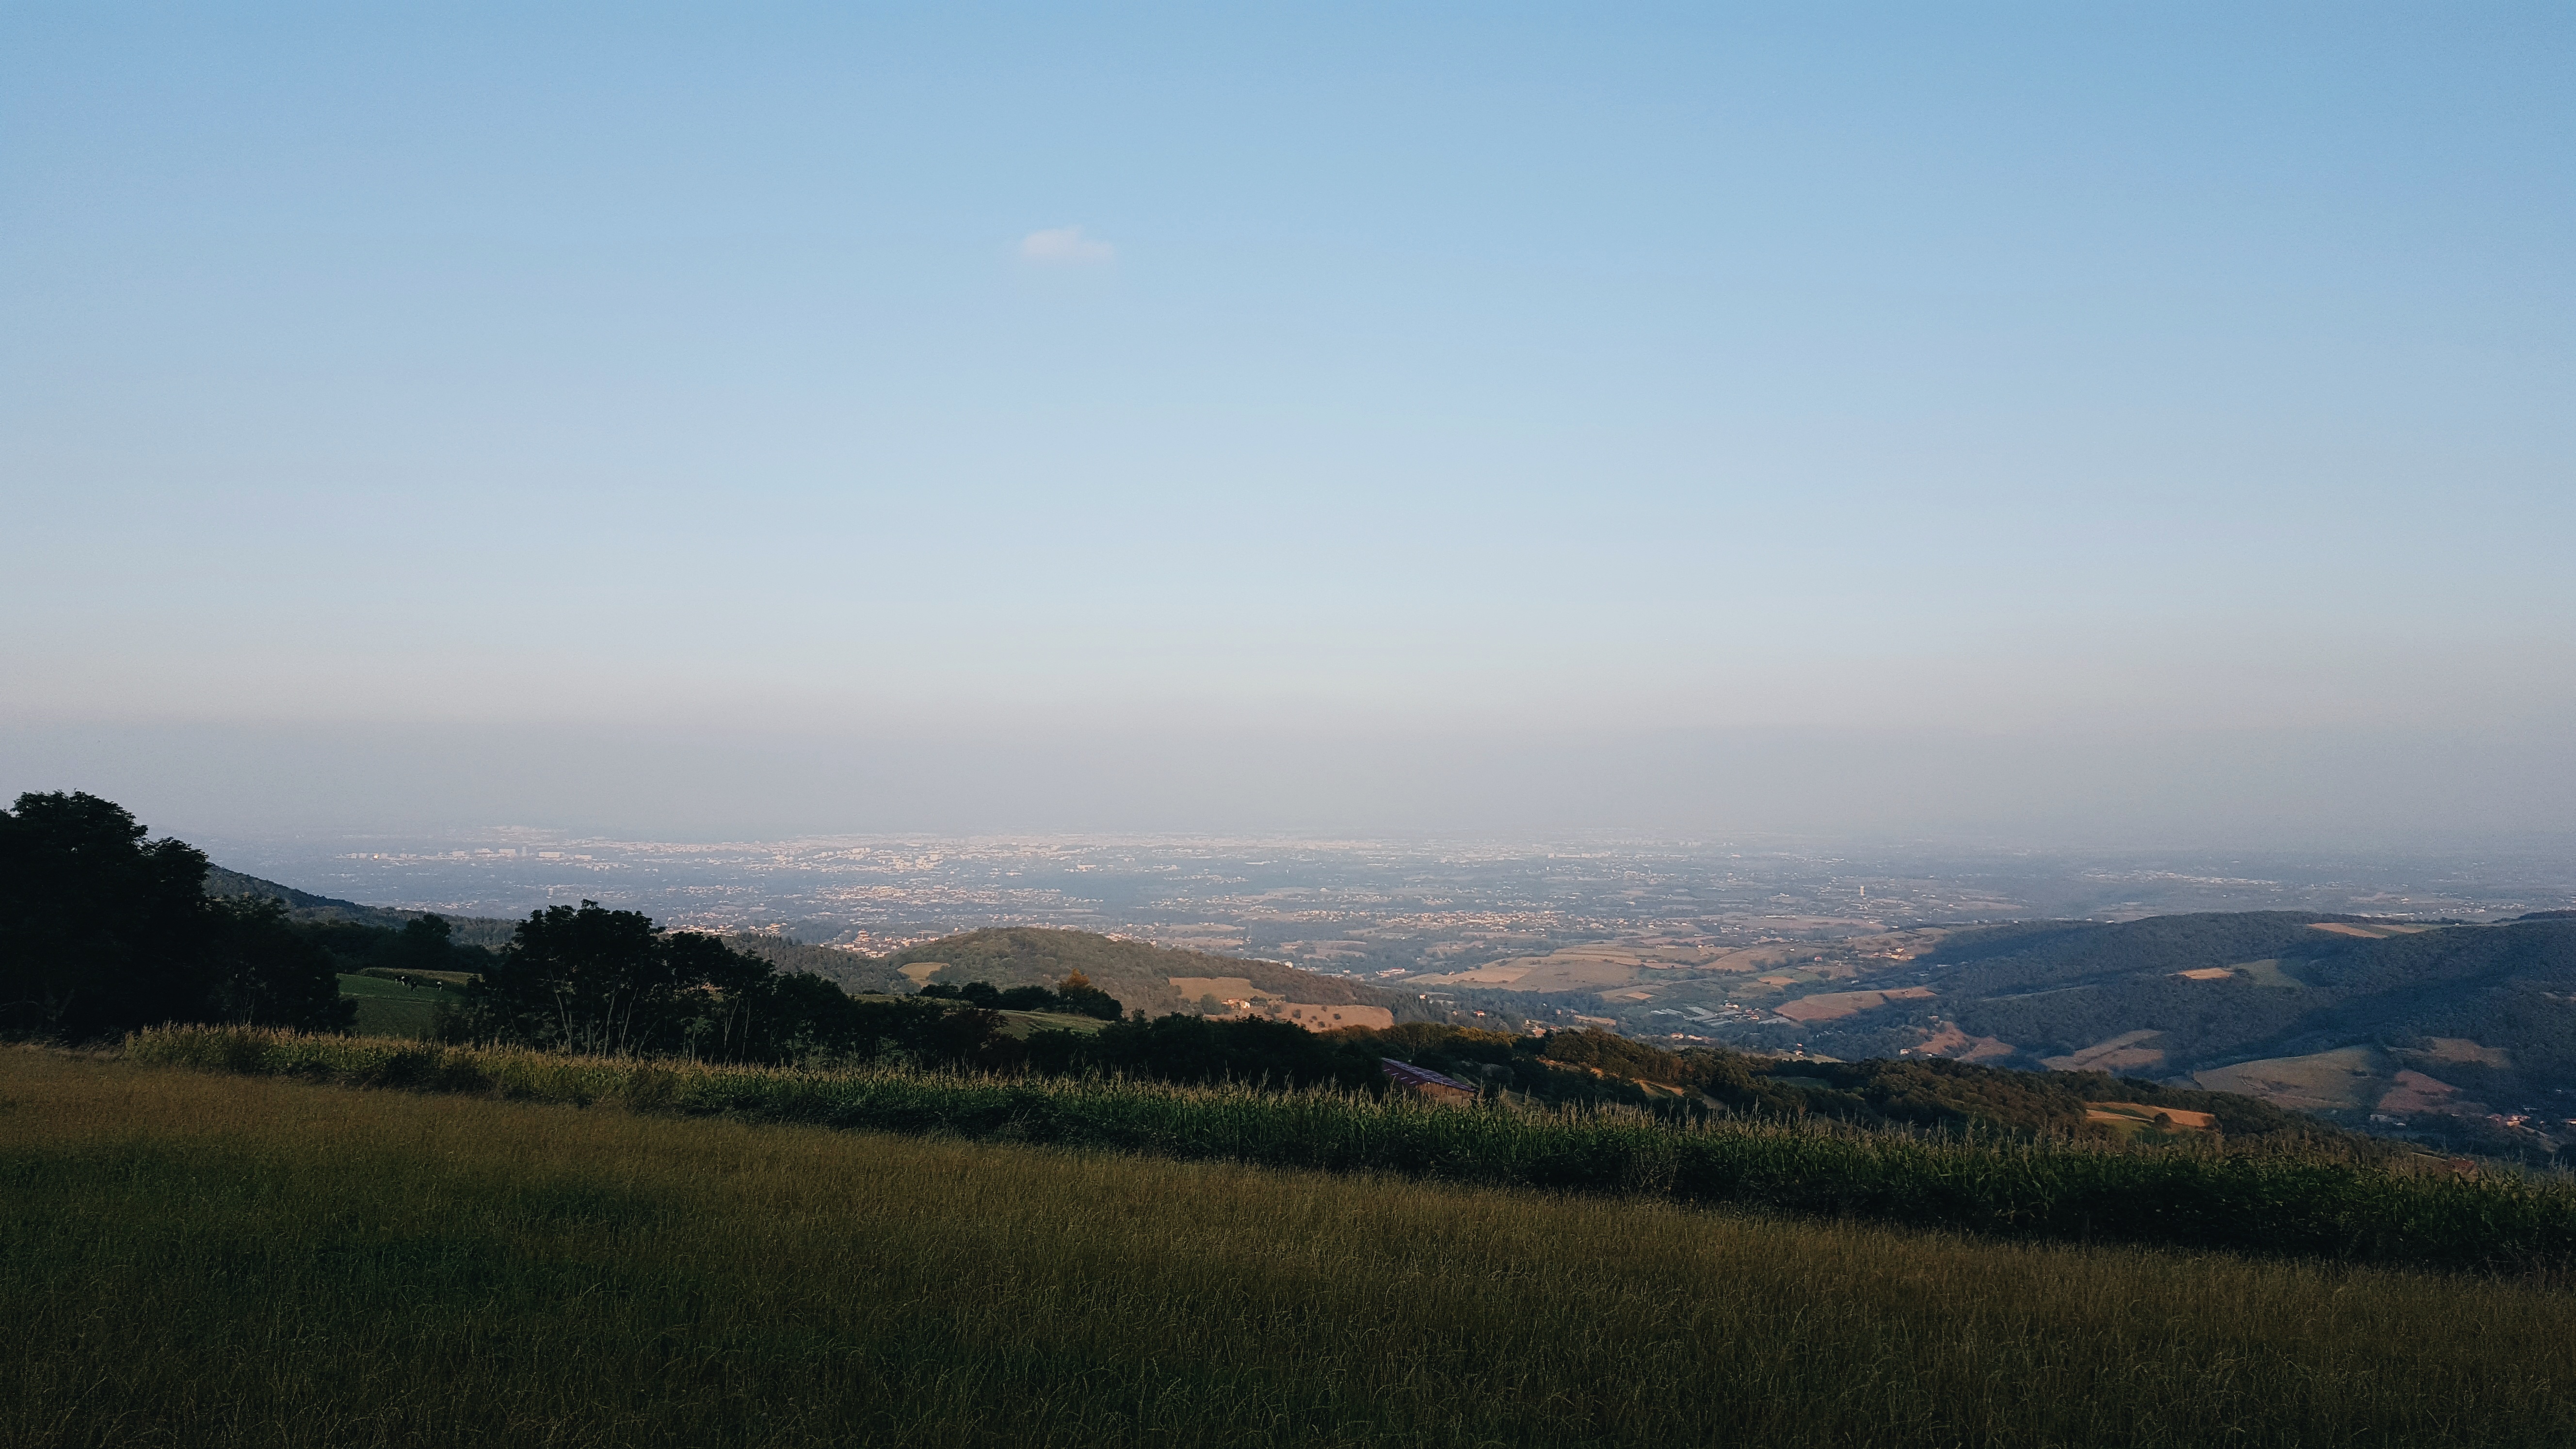
landscape, tree, nature, horizon, wilderness, mountain, cloud, sky, mist, field, meadow, morning, hill, dawn, valley, mountain range, dusk, ridge, plain, summit, grassland, plateau, rural area, landform, natural environment, geographical feature, atmospheric phenomenon, atmosphere of earth, mountainous landforms